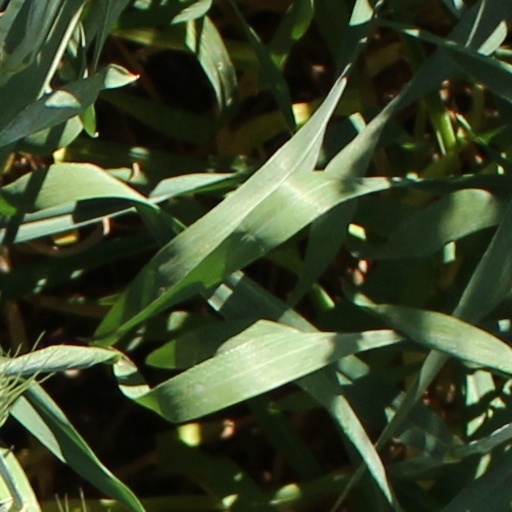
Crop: wheat